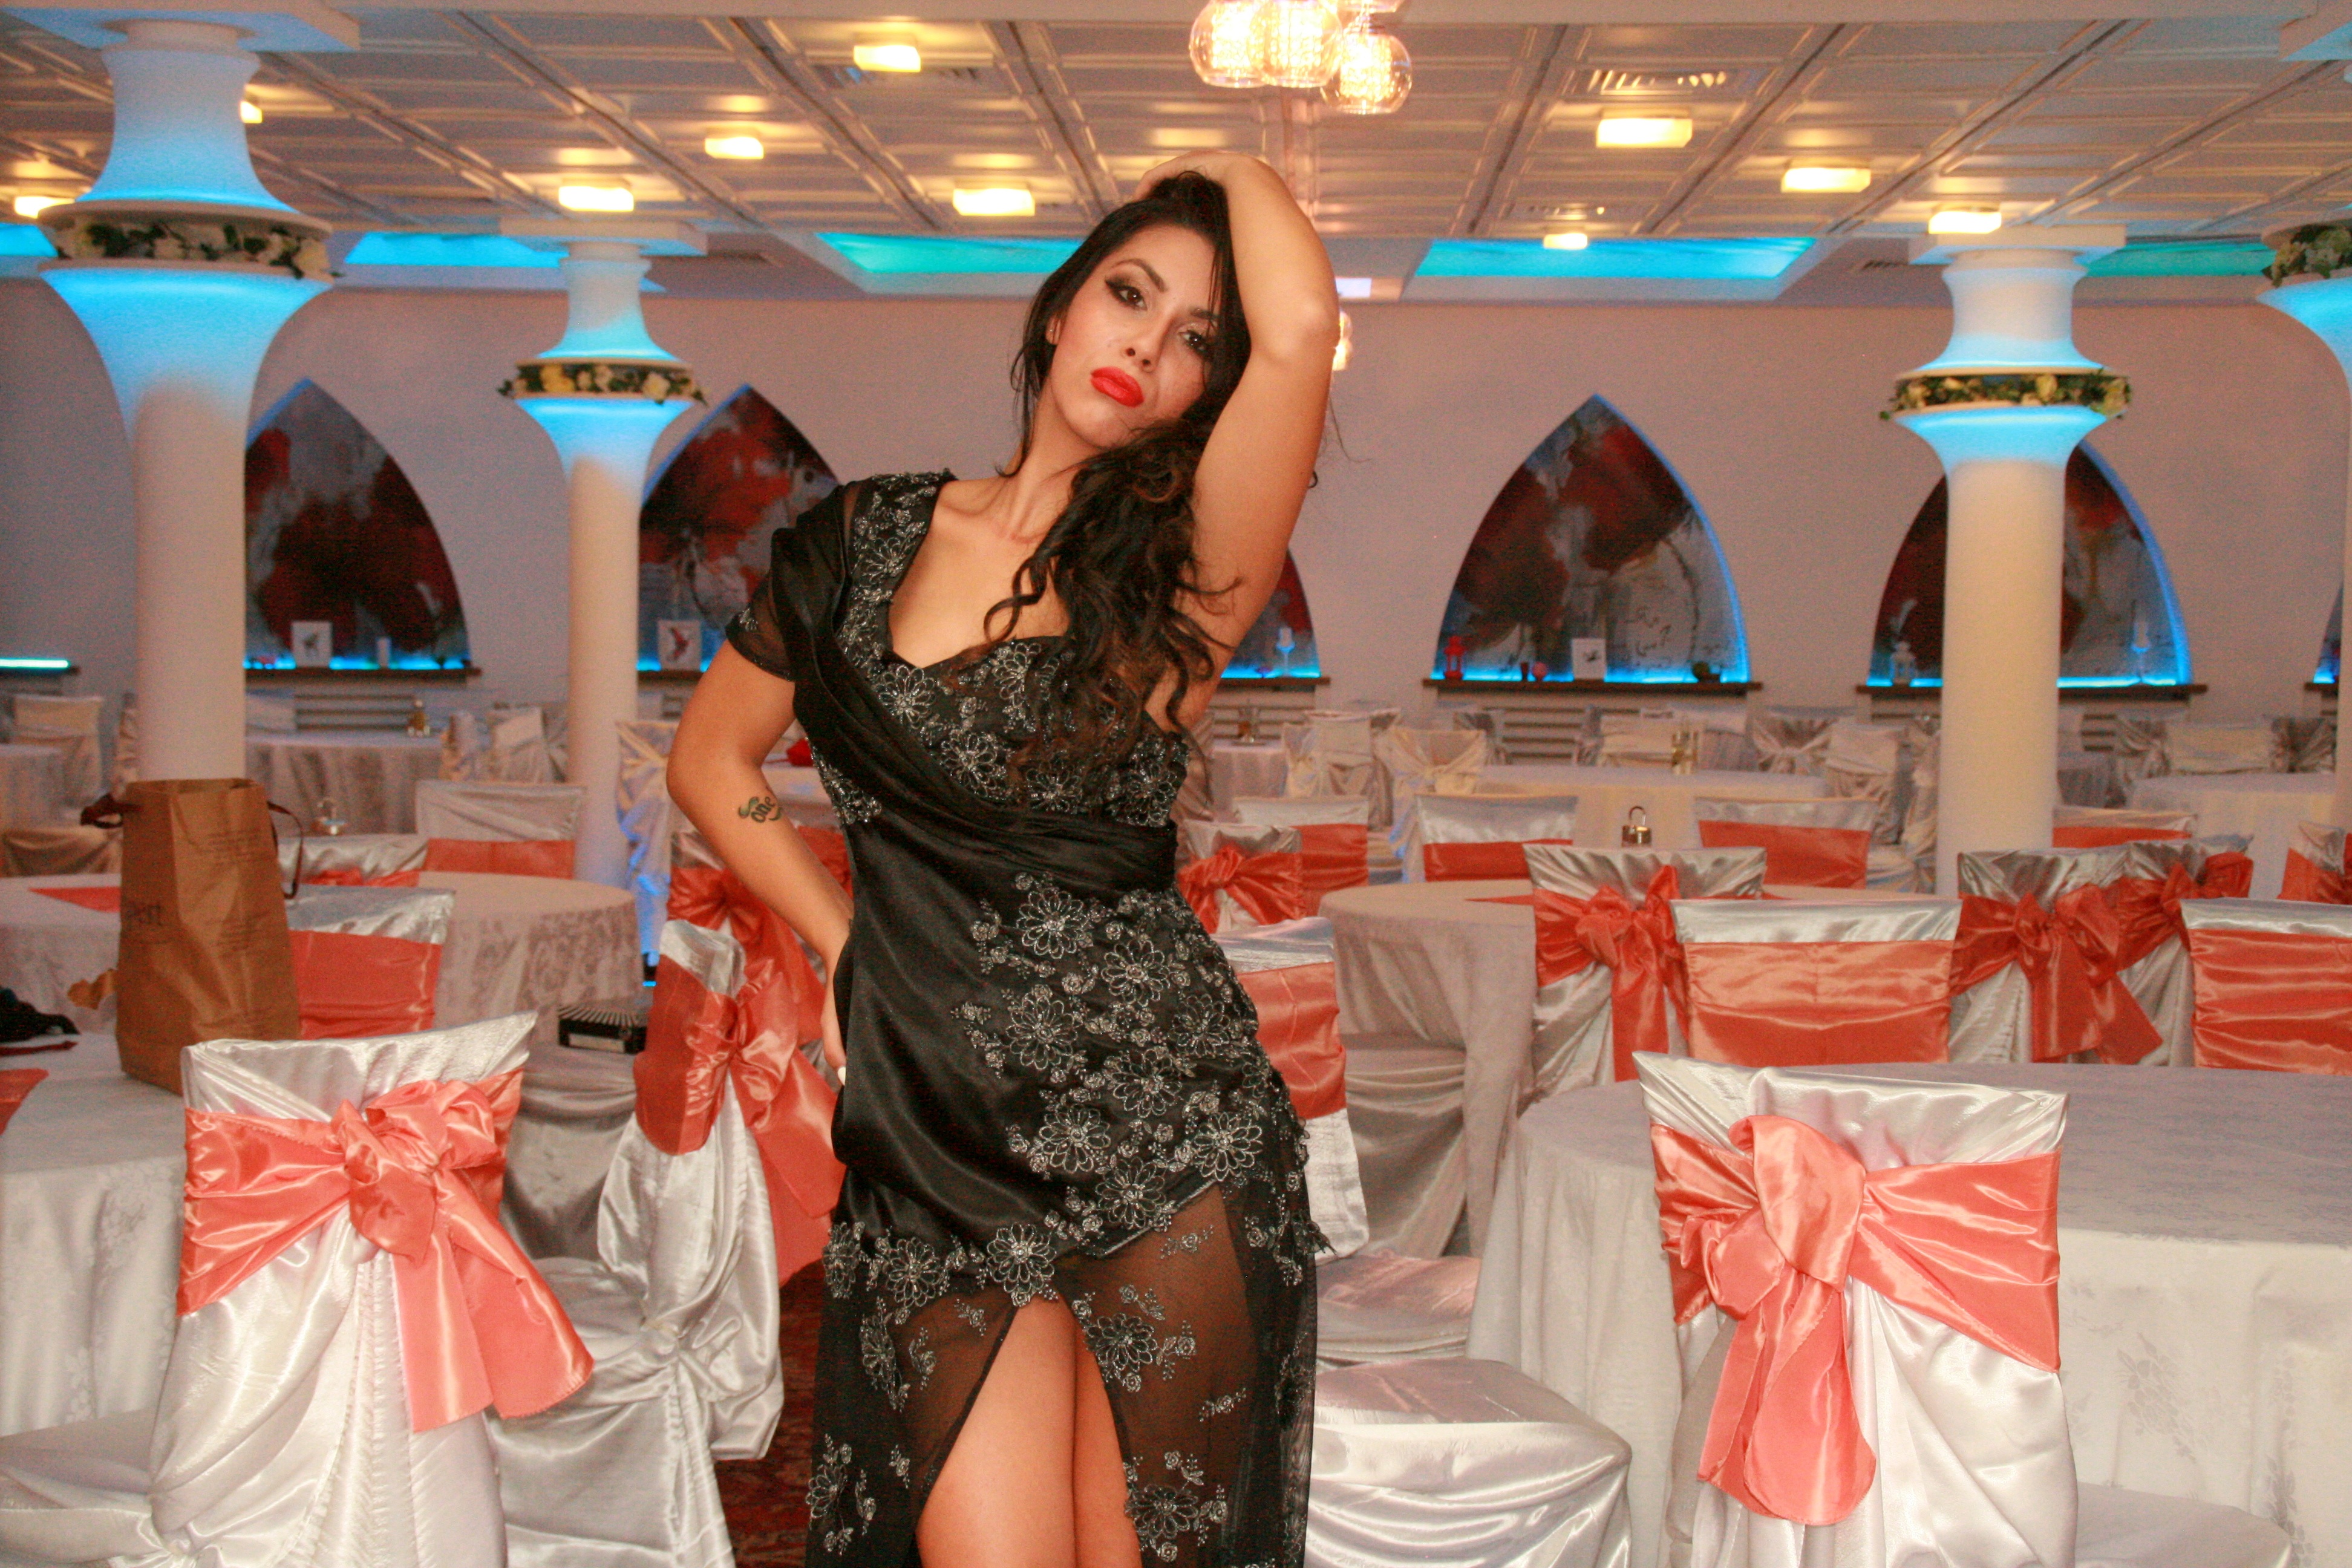
girl, restaurant, model, fashion, black, dress, party, beauty, sensuality, quinceanera